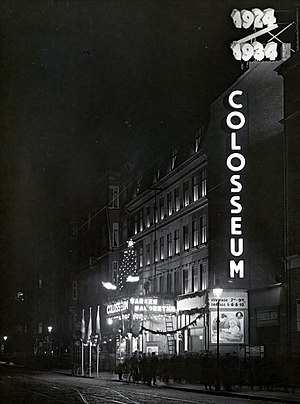
Colosseum (biograf)
Colosseum-biografen 1934
Colosseum-biografen 1934
Colosseum var en biograf på Jagtvej ved Nørrebros Runddel i København. Oprindeligt var det meningen, at biografen skulle være opført i tilknytning til Folkets Hus med åbning i 1923, men da det ikke lod sig gøre, blev den bygget på en større grund ved siden af.